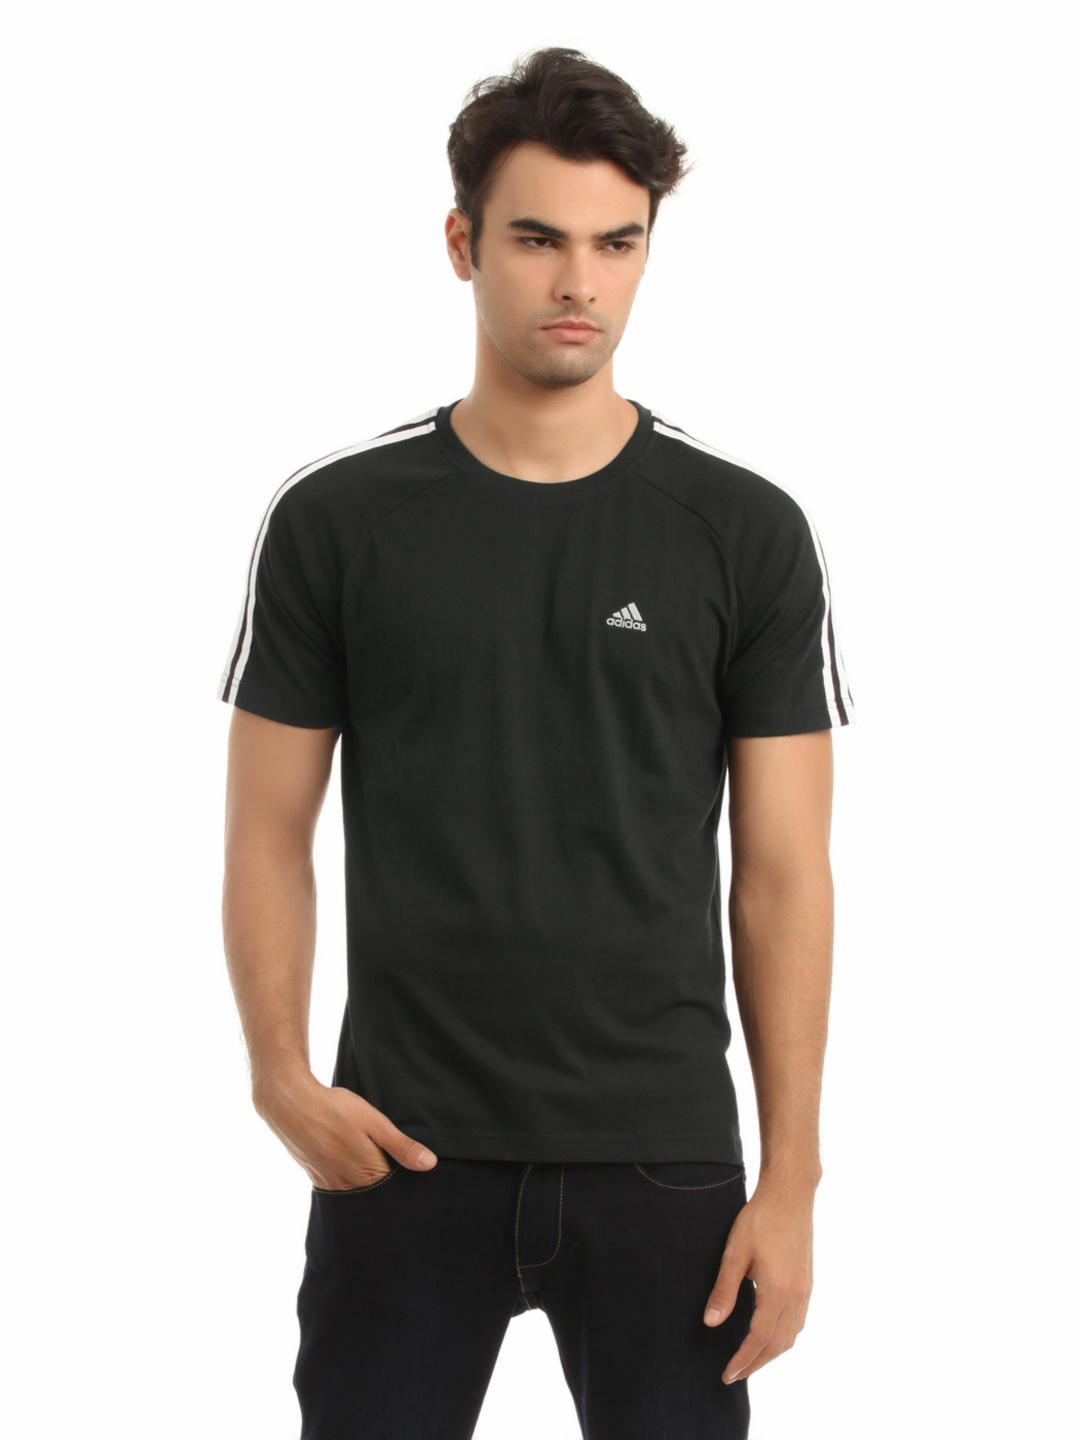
ADIDAS Men Black T-shirt
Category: Apparel / Topwear / Tshirts
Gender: Men
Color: Black
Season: Summer 2012
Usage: Casual